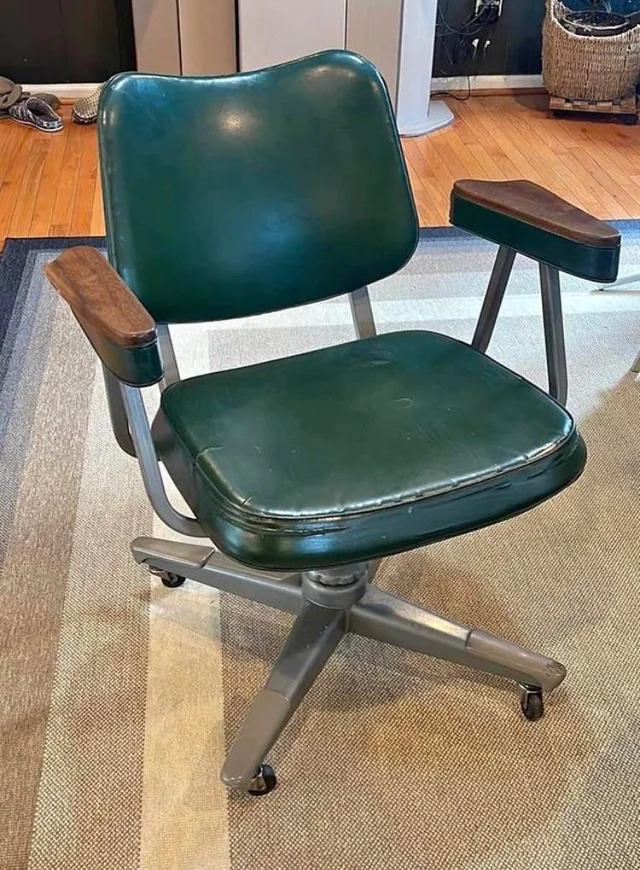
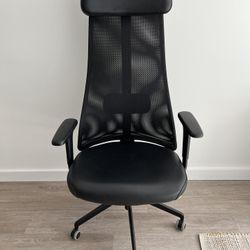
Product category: items_chair
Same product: no